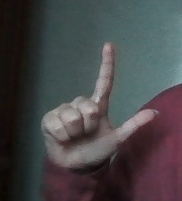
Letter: laam